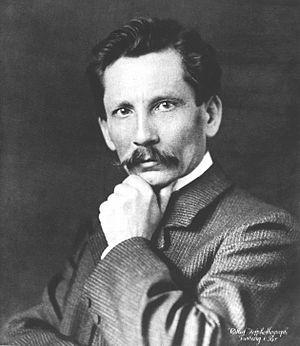
Wilhelm Hasemann est un peintre de genre et de paysages et illustrateur allemand surtout actif dans la Forêt-Noire.